United Nations General Assembly

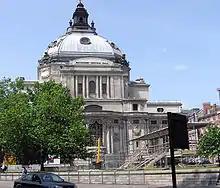
Methodist Central Hall, London, the location of the first meeting of the United Nations General Assembly in 1946

The first session of the UN General Assembly was convened on 10 January 1946 in the Methodist Central Hall in London and included representatives of 51 nations. Subsequently, until moving to its permanent home in Manhattan in 1951, the Assembly convened at the former New York City Pavilion of the 1939 New York World's Fair in Flushing, New York. On November 29, 1947, the Assembly voted to adopt the United Nations Partition Plan for Palestine at this venue.